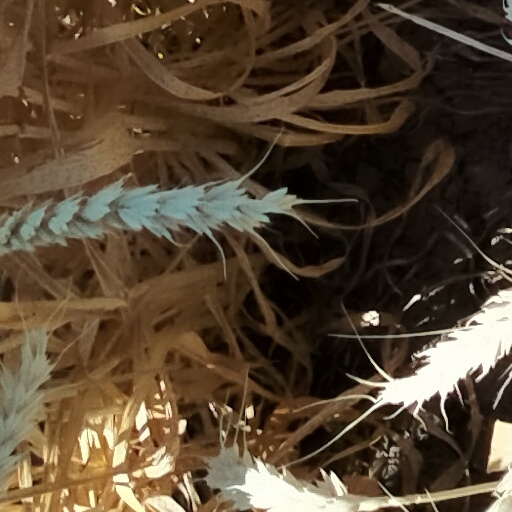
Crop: wheat